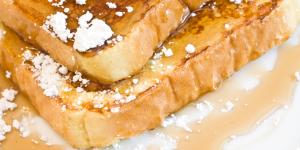
pan frances con huevo